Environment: real
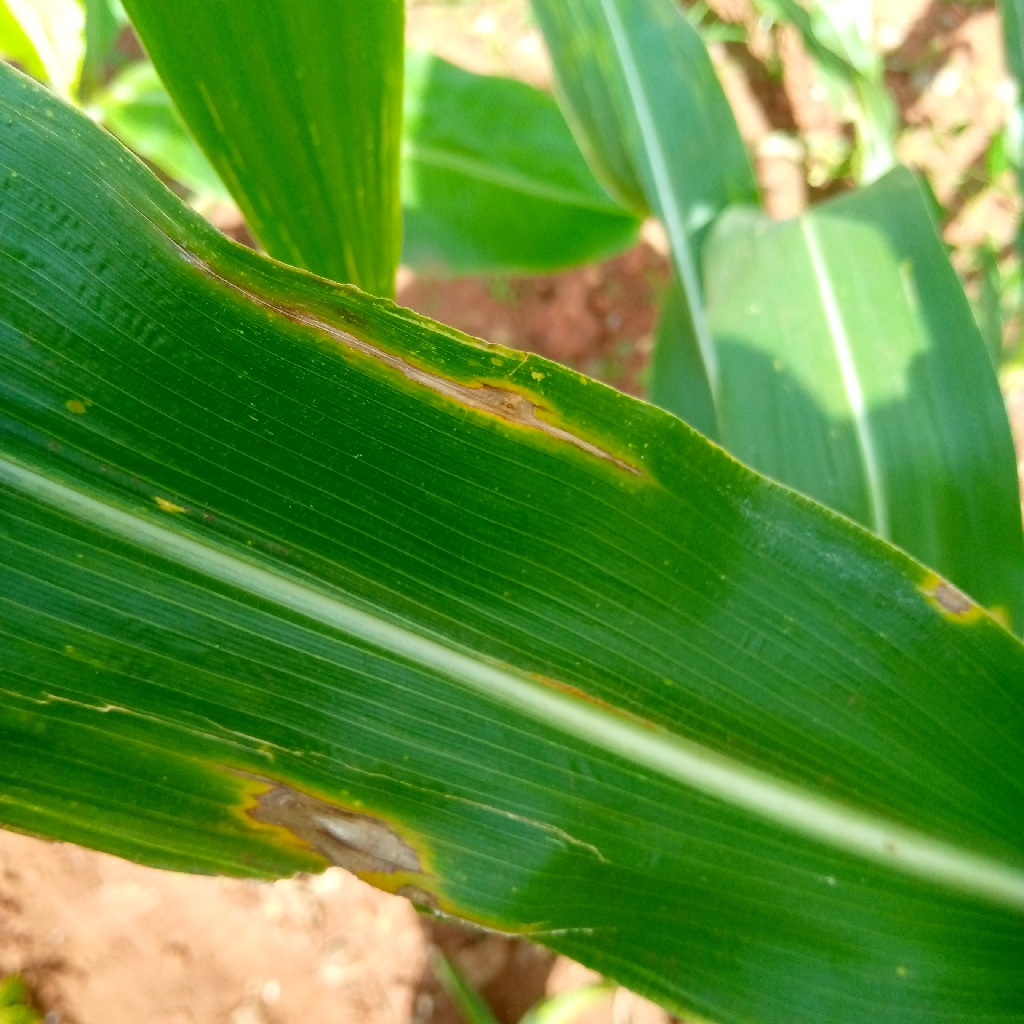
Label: northern_corn_leaf_blight